Answer in natural language. How many Paintings are visible in the scene? Choose between the following options: 4, 0, 3, 1 or 2
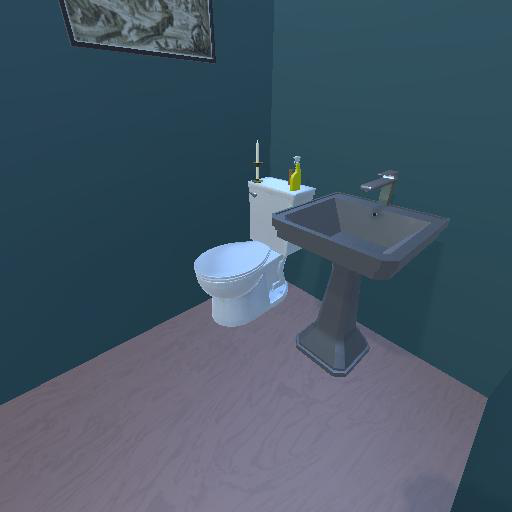
<answer>1</answer>